James Molinaro

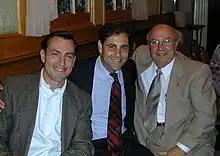
Molinaro with Vito Fossella and Andrew Lanza in 2004

His political career began in 1964 when he joined the New York State Conservative Party. In 1976, he was elected as Chairman of the Richmond County Conservative Party and subsequently as Vice Chair of the State Party. In 1989, he was elected Executive Vice Chair of the New York State Conservative Party, a post he still holds today.